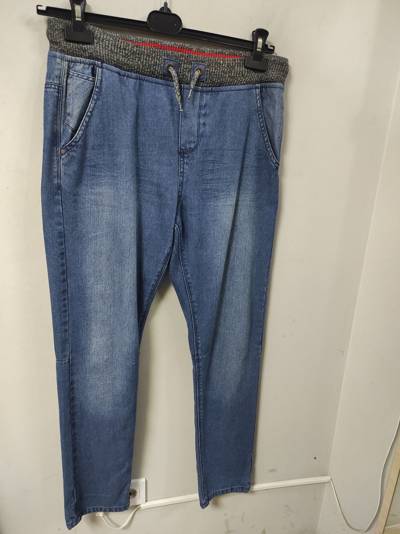
Waste category: clothes